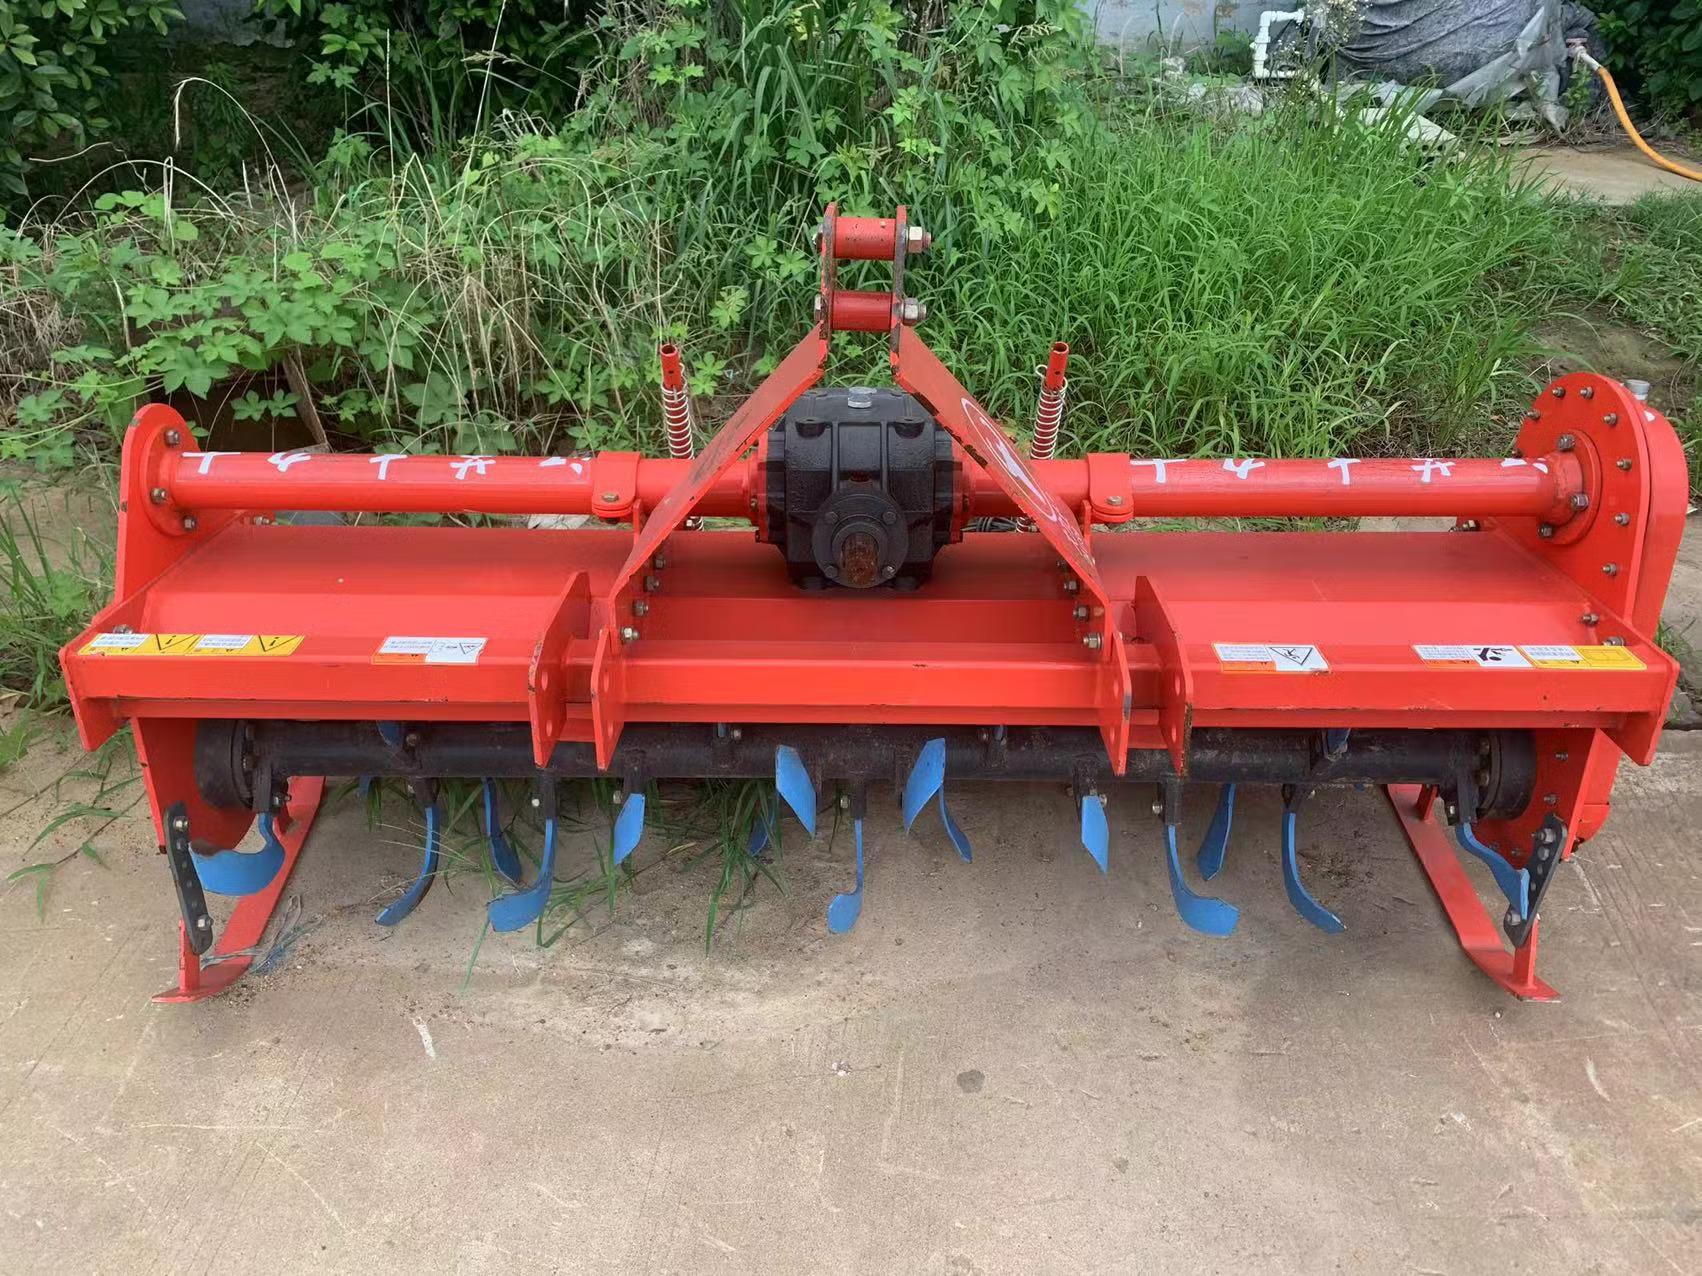
Hii ni mashine ya kisasa kwa ajili ya uandaaji na upandaji wa mazao, wakulima hutumia mashine hii ya kisasa ili kurahisisha shughuli zima za uandaaji wa shamba.